Tian Xing Jian (TV series)

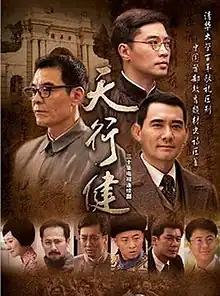
Chinese poster

Tian Xing Jian (Chinese mandarin 天行健) is a 2011 Chinese war fiction political television series starring Winston Chao about the Xinhua University history from the building in 1904 to the first opening in 1911 to the Japanese invasion of China from 1937 to 1945 and how it still remain today. The series was made to honor the Xinhua University 100th anniversary but was only aired one season.